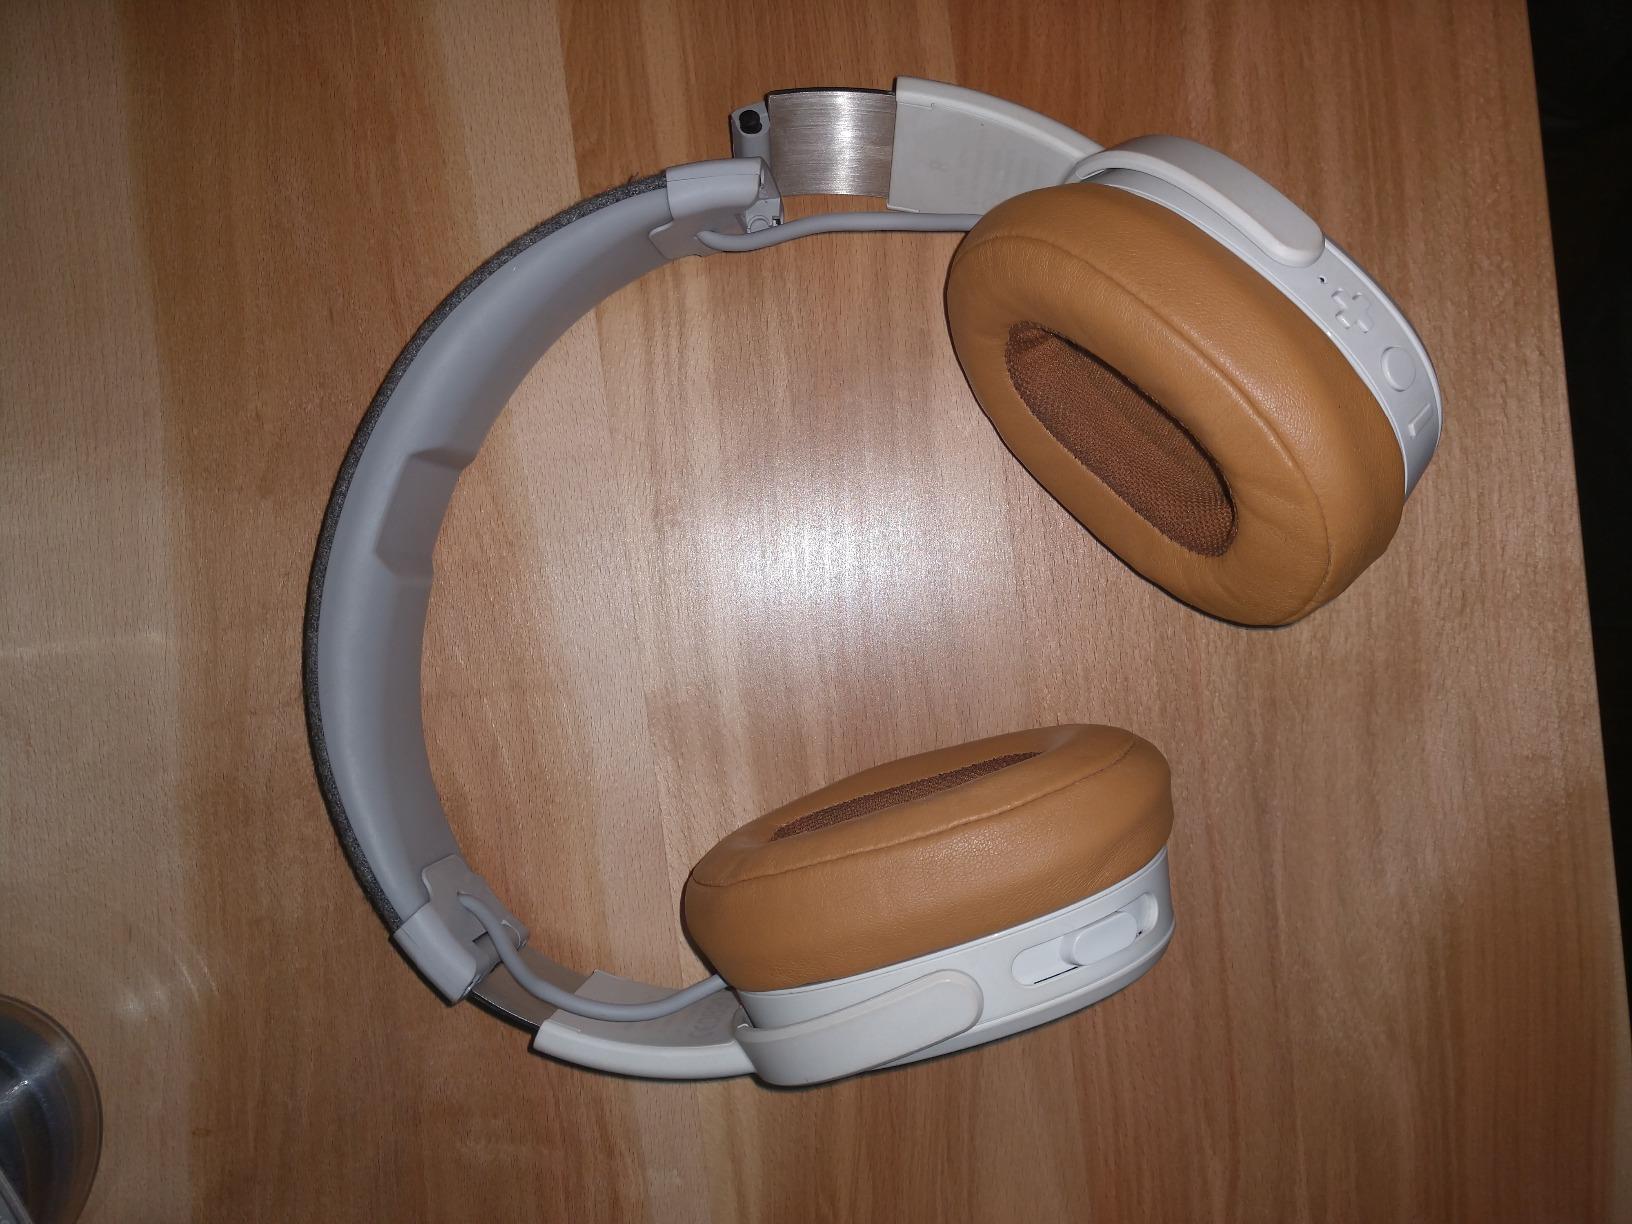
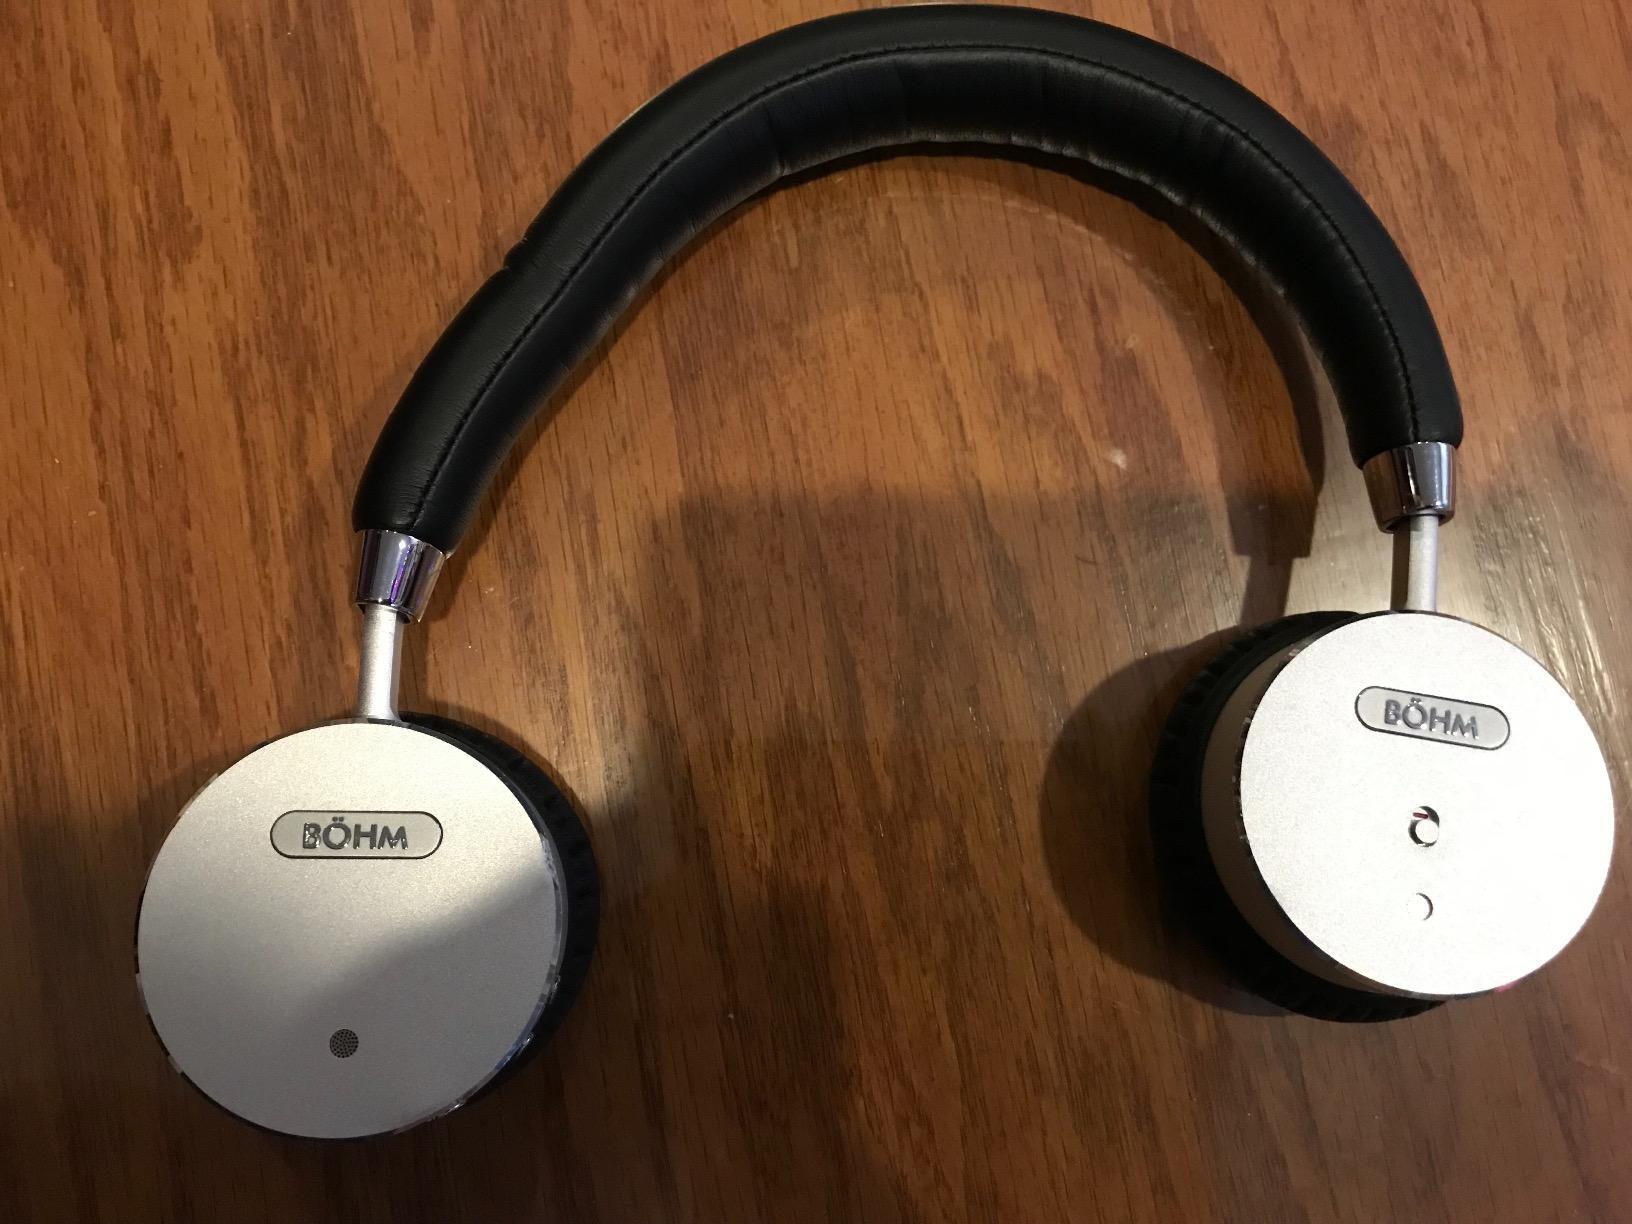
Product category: headphones
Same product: no